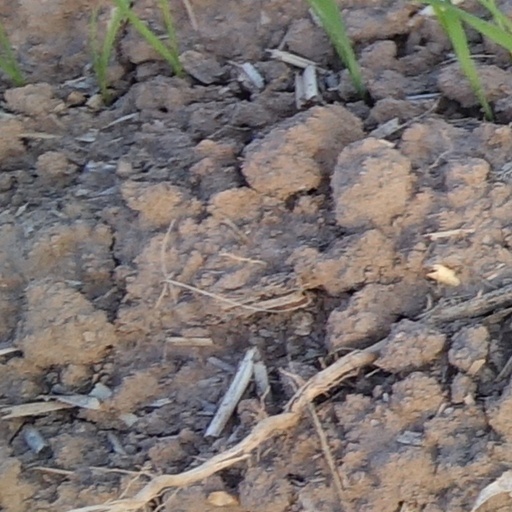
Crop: wheat